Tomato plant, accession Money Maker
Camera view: vertical (180 deg); turntable rotation: 60 degrees
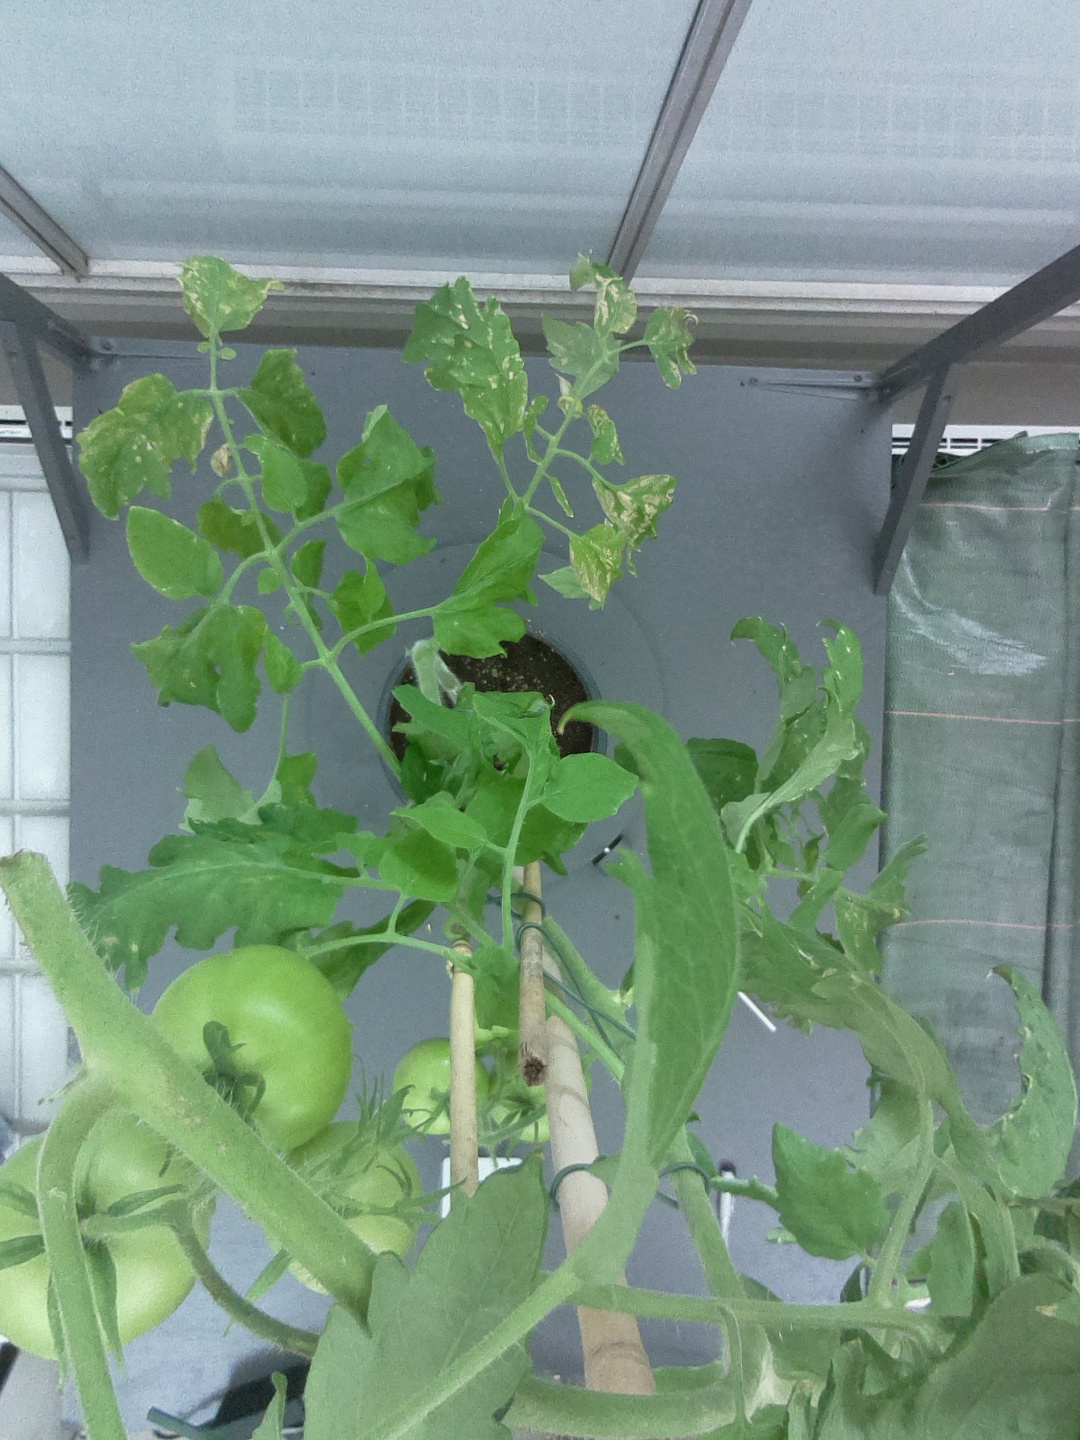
BBCH growth stage 78: 80% -90% of final fruit size